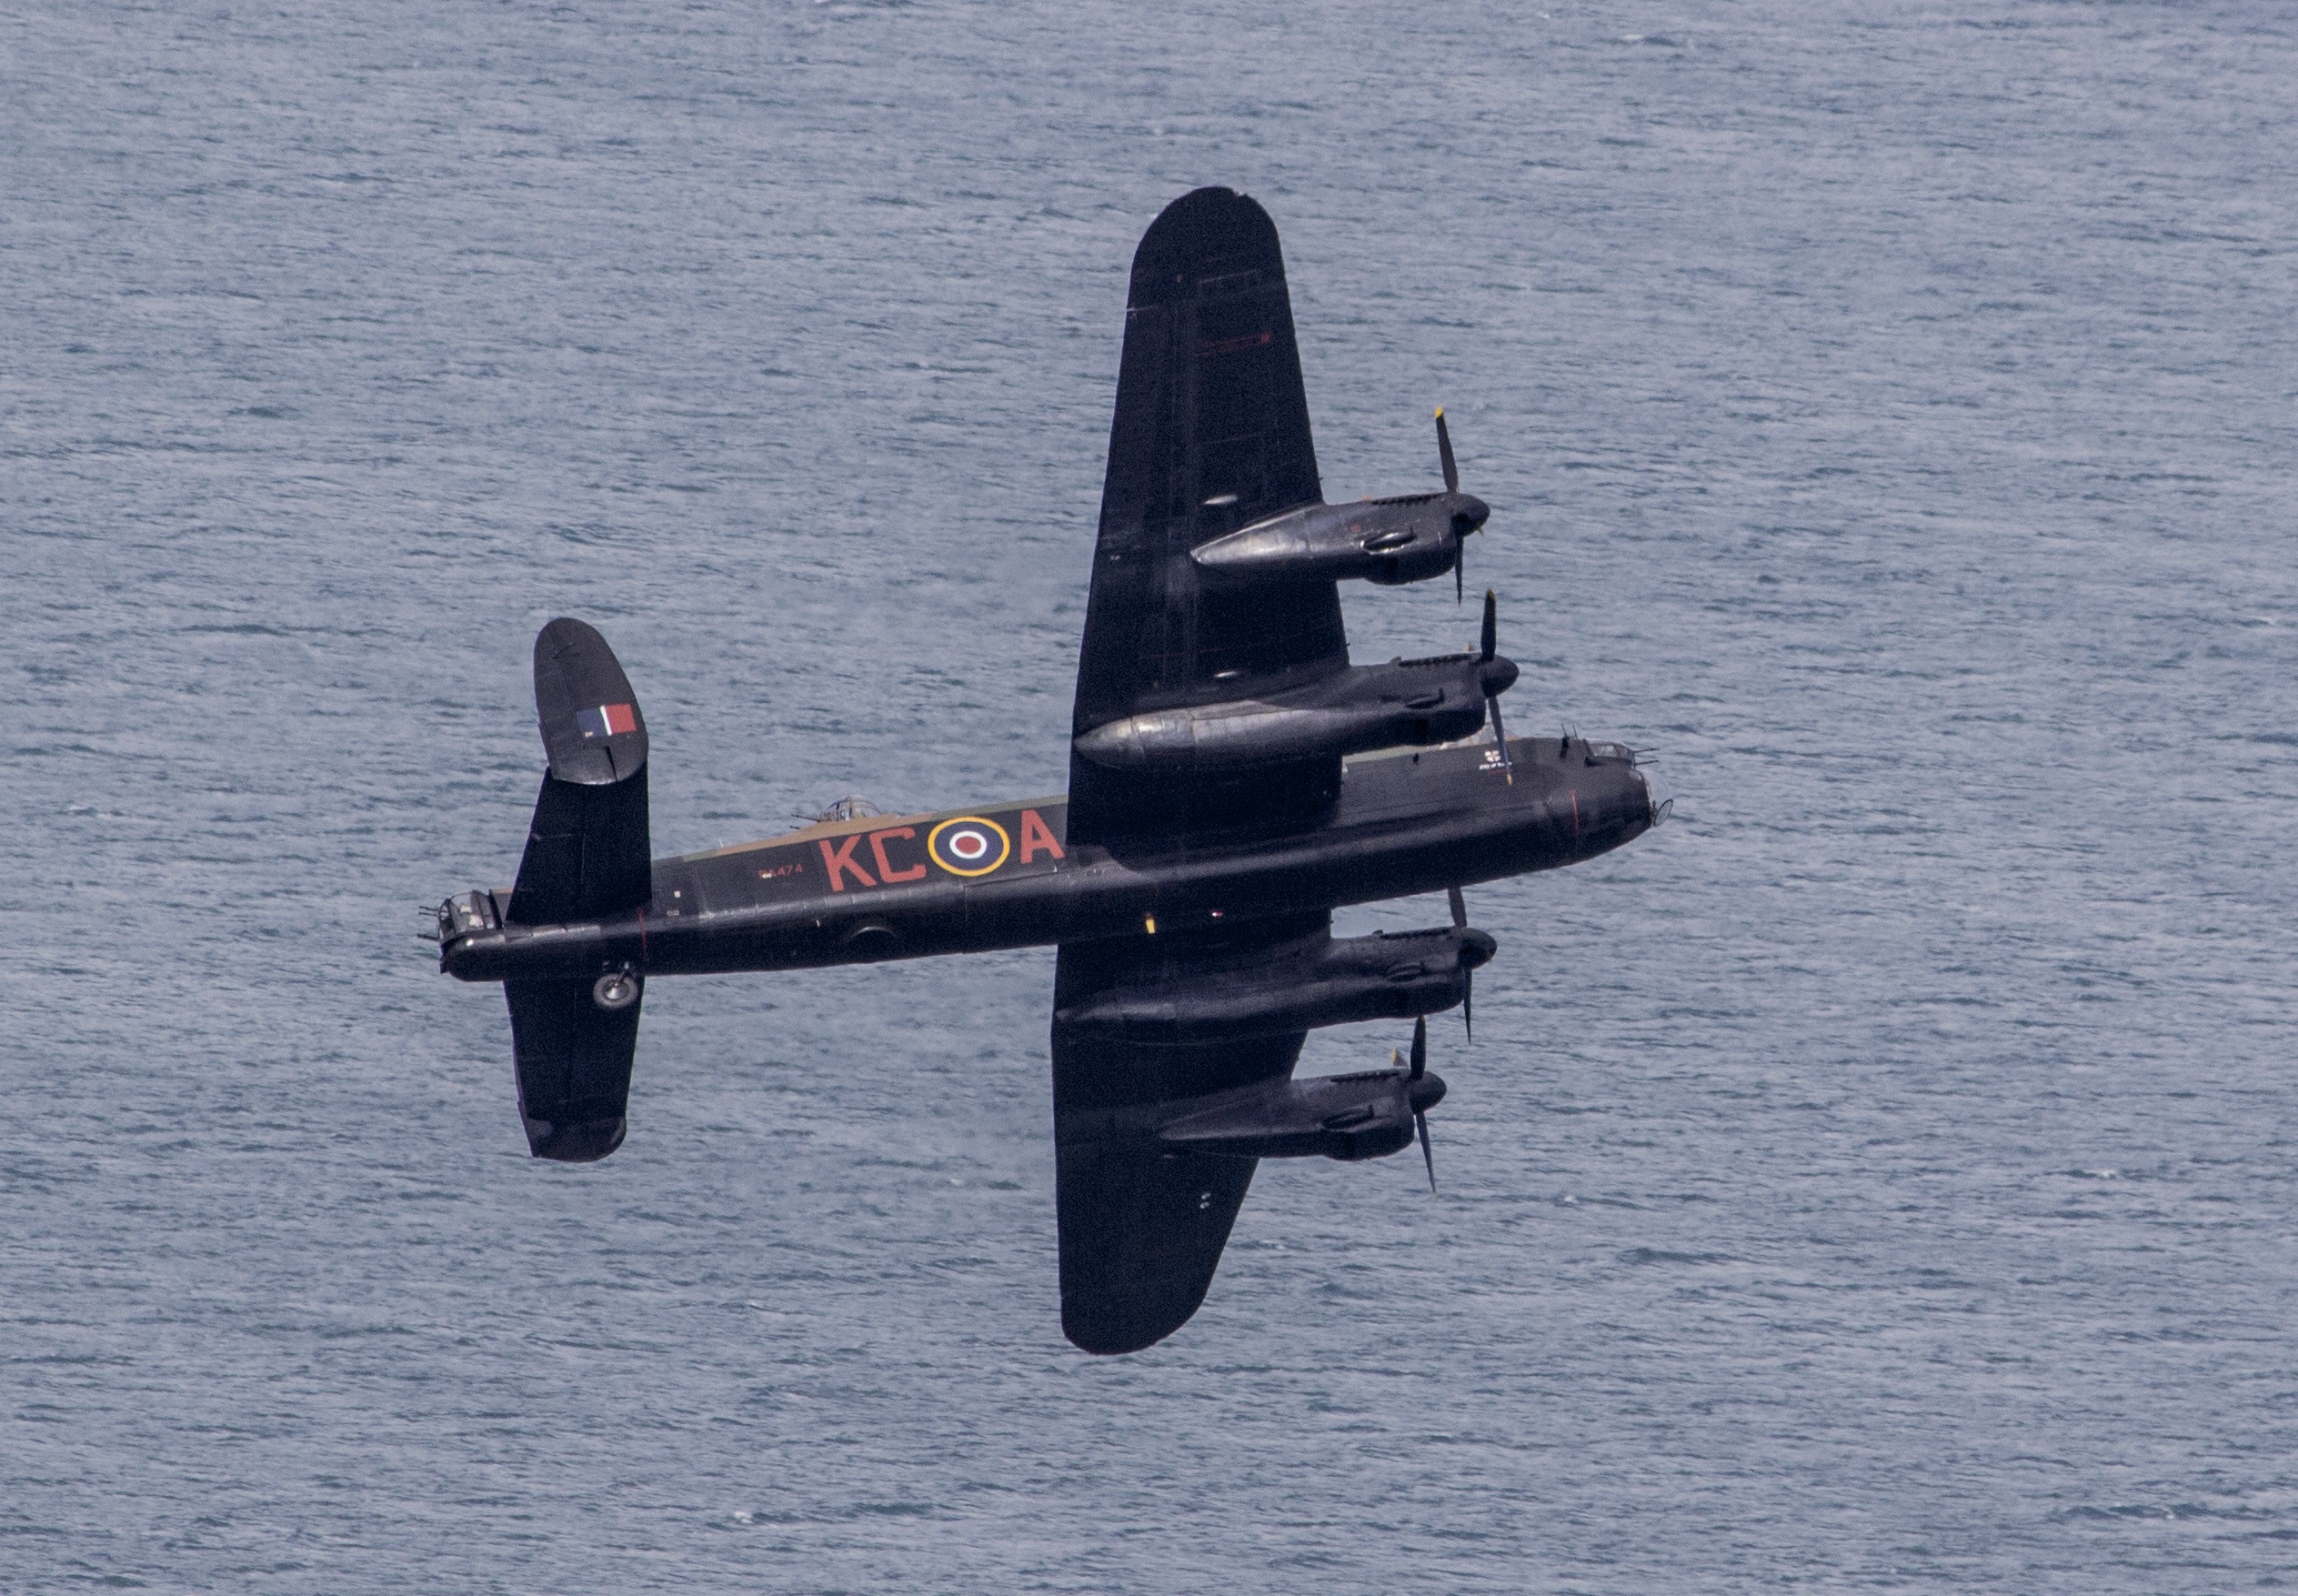
wing, flying, airplane, plane, aircraft, vehicle, aviation, show, display, lancaster, special, airshow, bomber, raf, seaplane, air show, air force, fighter aircraft, military aircraft, atmosphere of earth